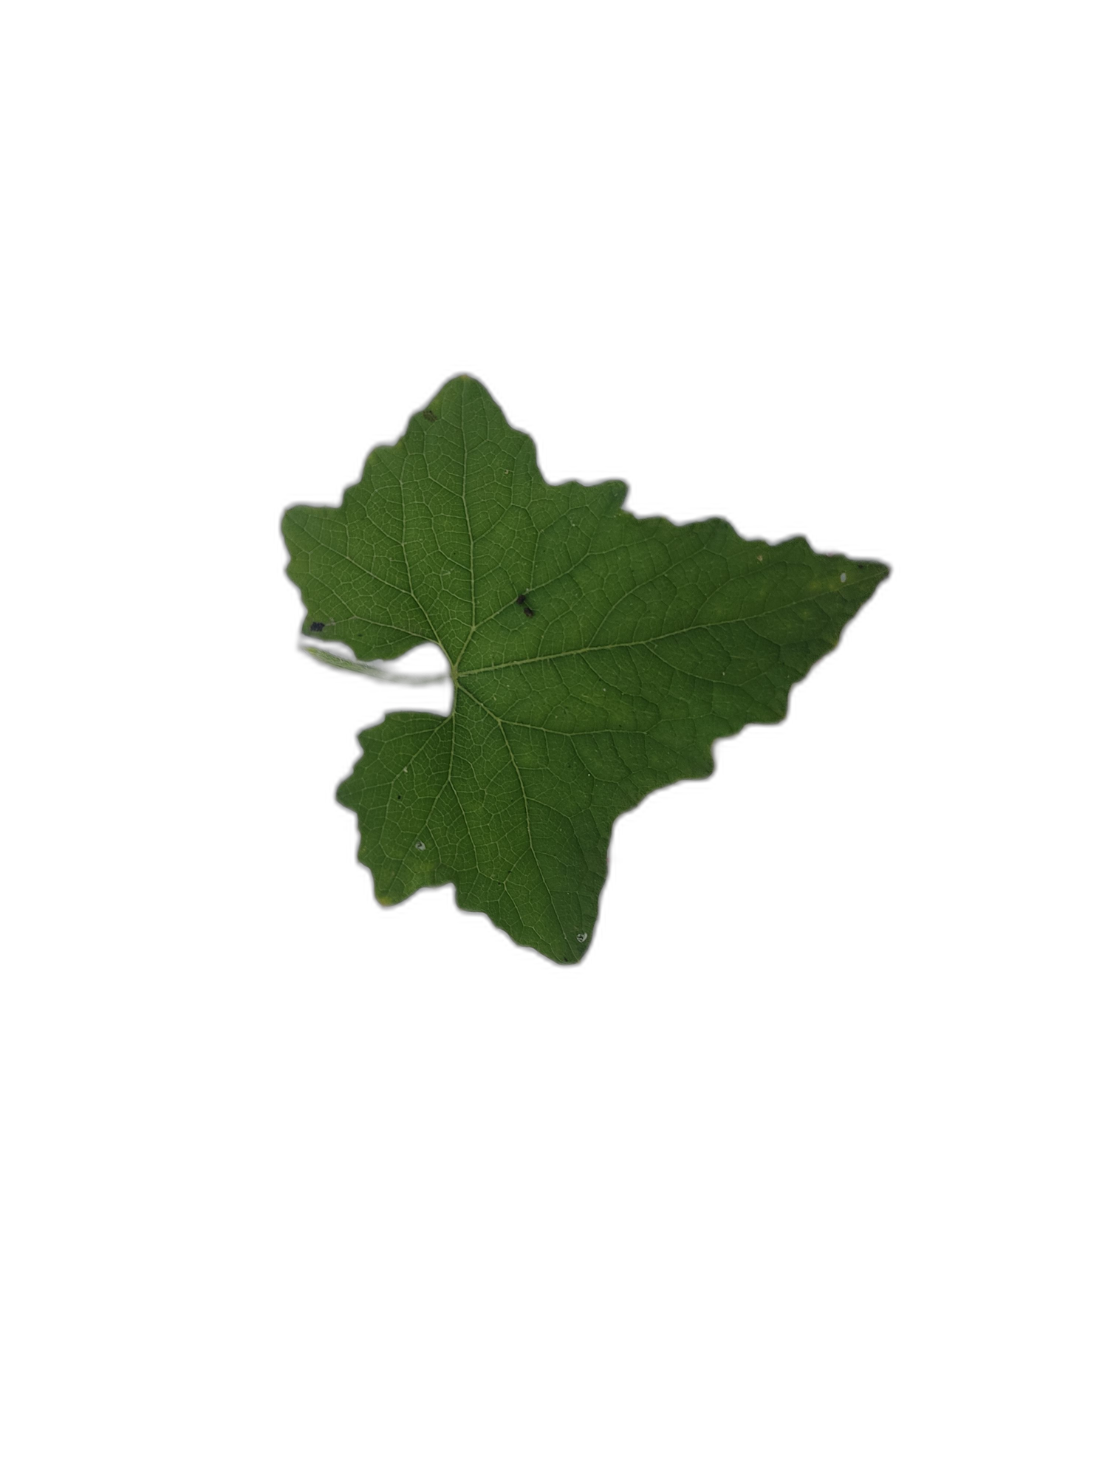
Crop: Zucchini
Label: Healthy